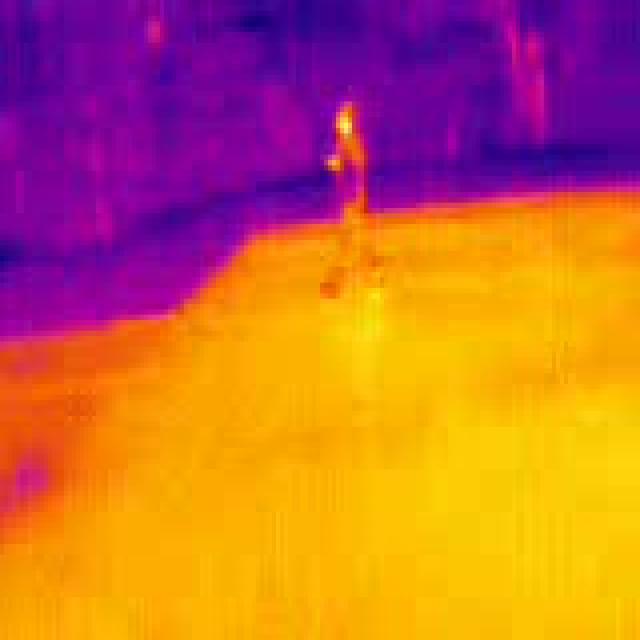
Detected objects:
label: person